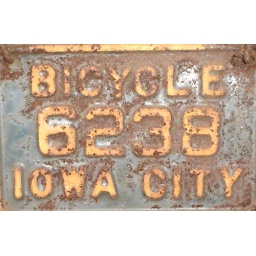
the original license plate to the old schwinn bike in the back yard.